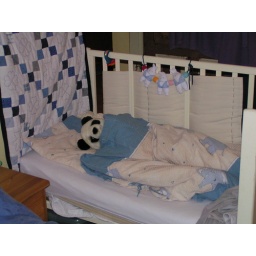
Trying to get my son to sleep in his bed